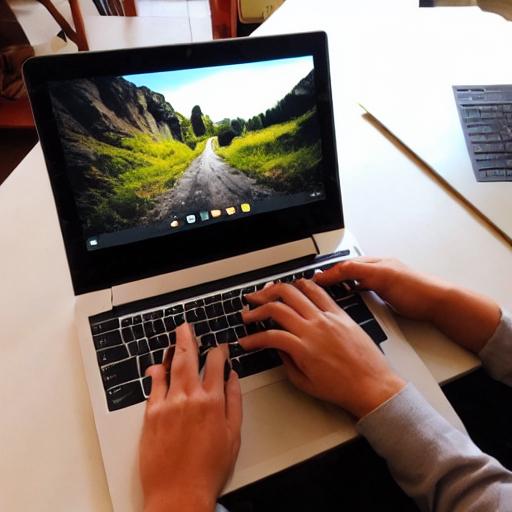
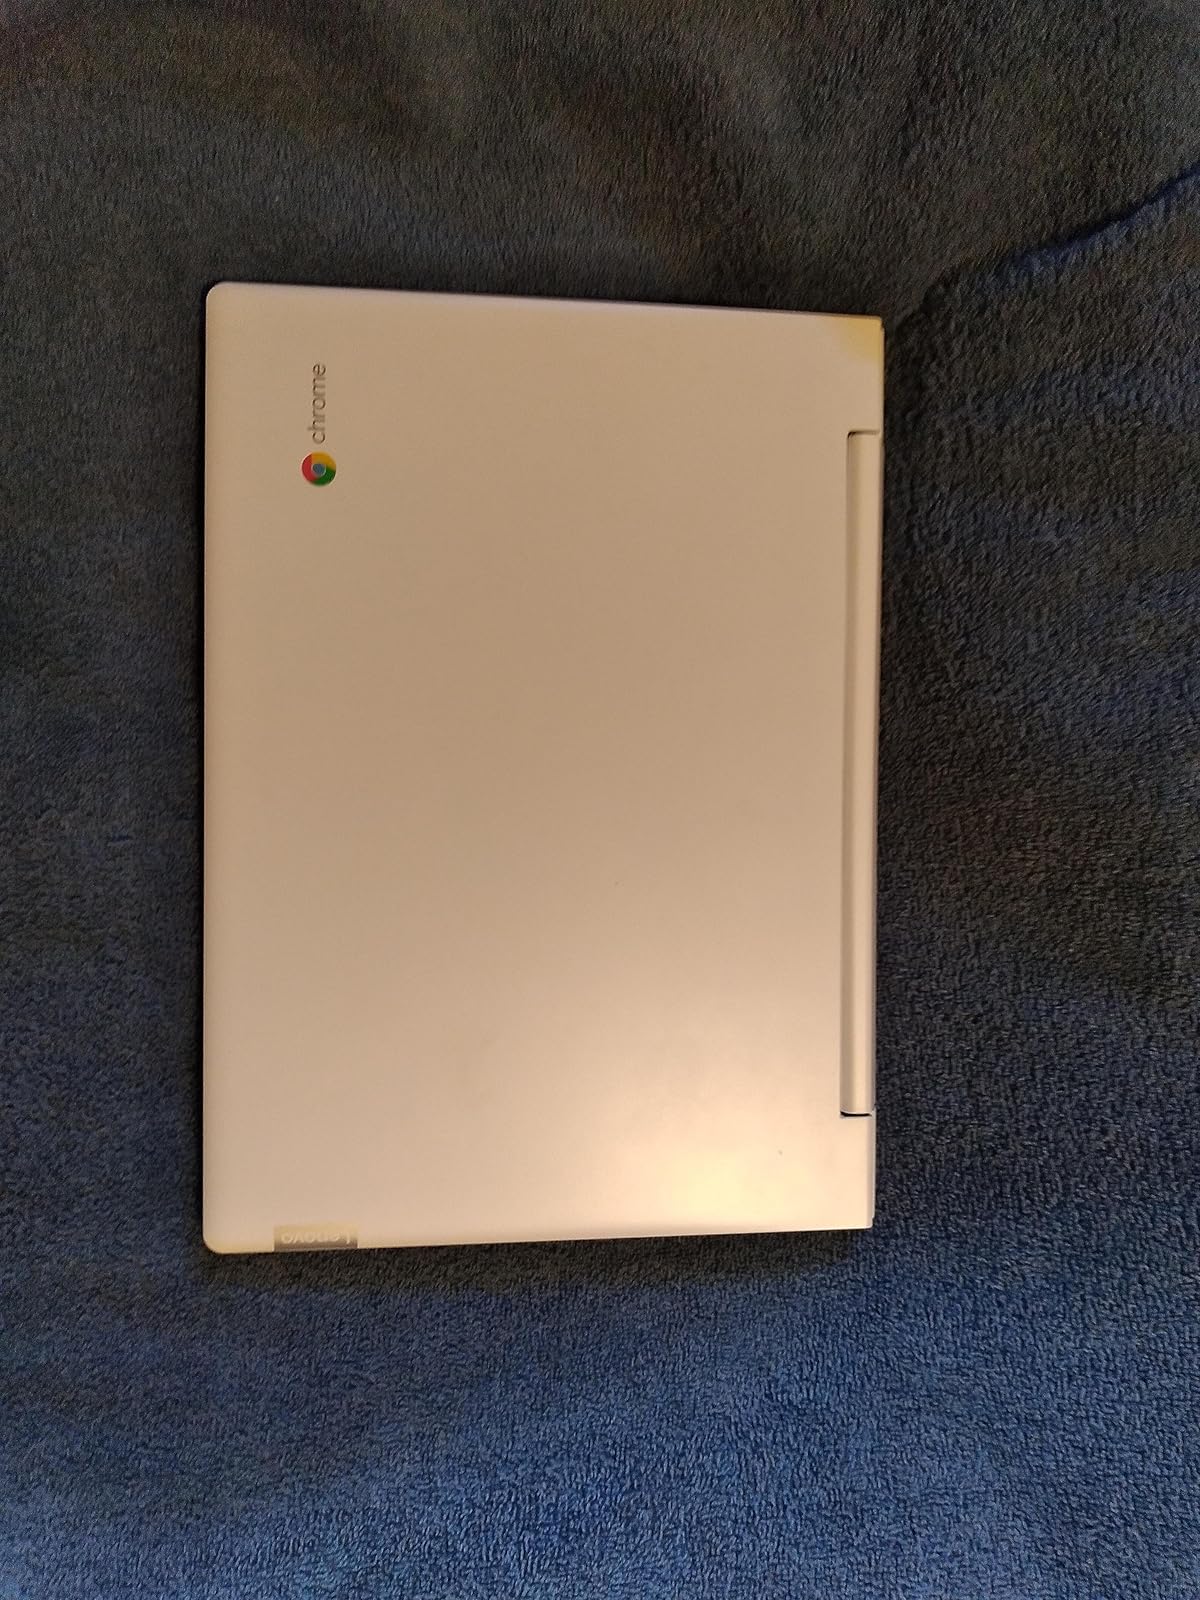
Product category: laptop
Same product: no